Roger Van Hool

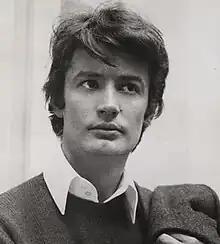
Van Hool in "La Chamade" (1968)

Roger Van Hool (27 September 1940 – 28 August 2023) was a Belgian actor. He worked in the theatre in addition to his film and television career. In 1977, he received the .